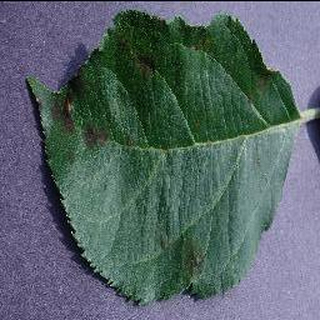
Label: apple_apple_scab